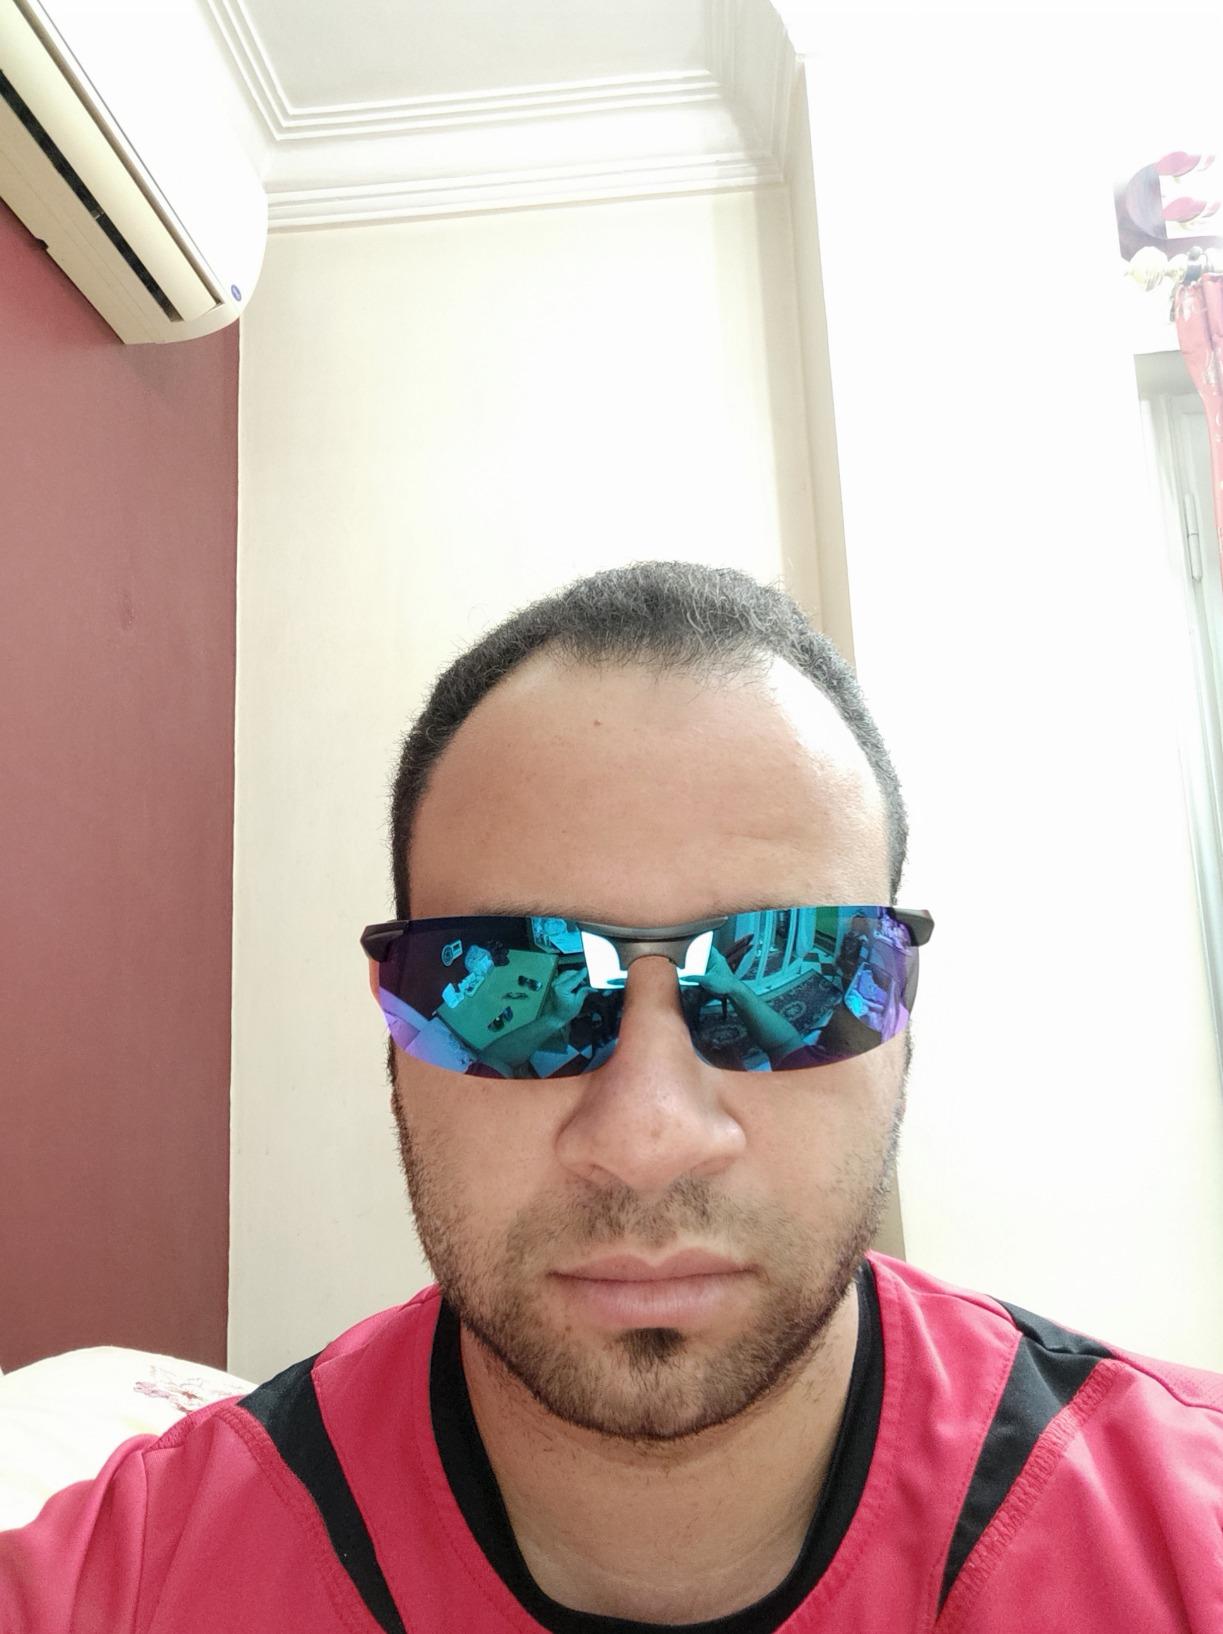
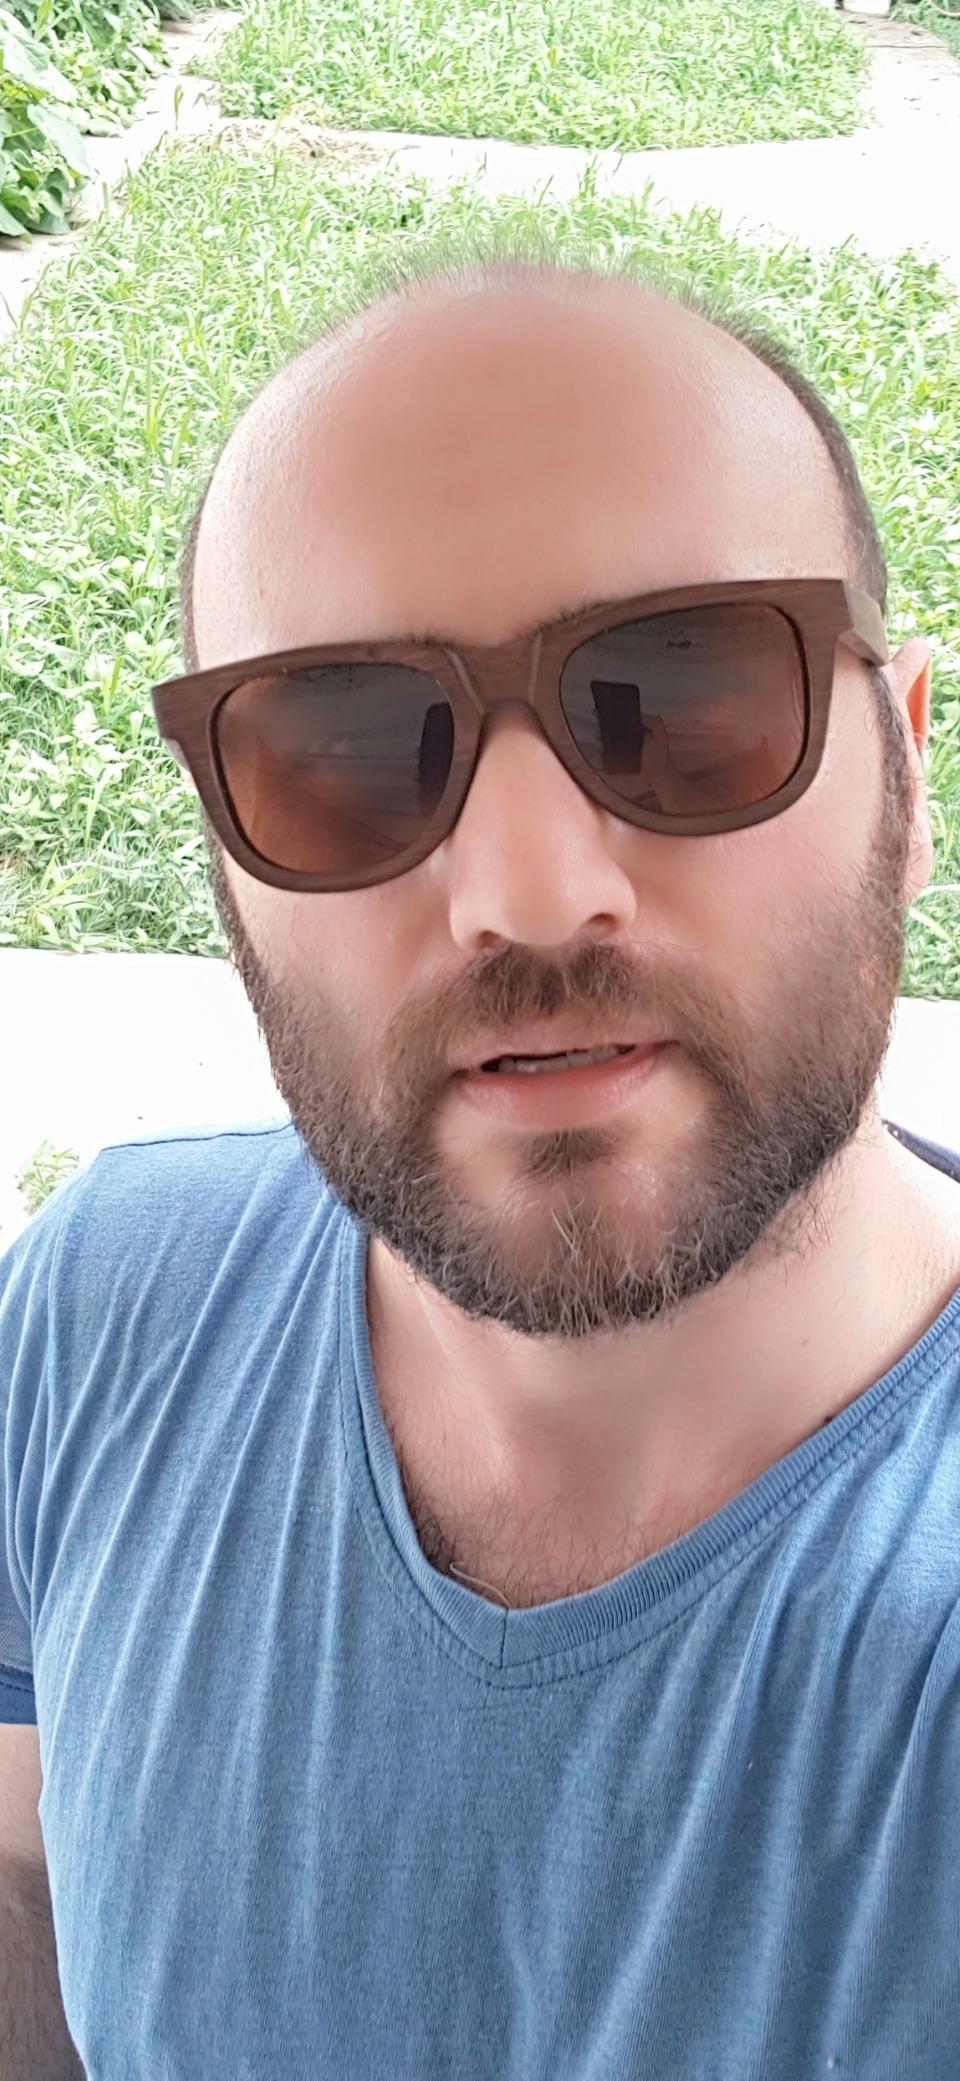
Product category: accessories_sunglasses
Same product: no